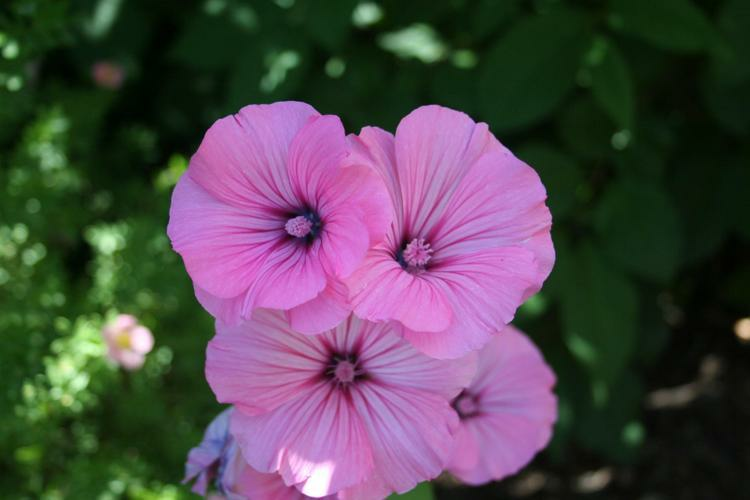
Flower: tree mallow